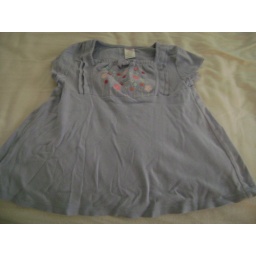
Love is in the Air blue short sleeve shirt Size 6